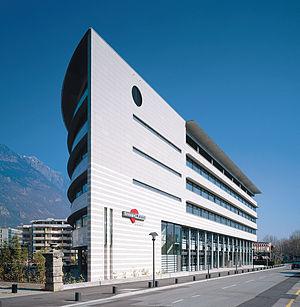
Siège principal du Groupe mutuel.
Le Groupe mutuel est une compagnie d'assurance suisse. Elle est active dans les domaines de la santé, de la vie, du patrimoine et des entreprises. Avec plus de 1,3 million d’assurés, le Groupe Mutuel est une des principales compagnies d'assurance-maladie en Suisse. Actif aussi dans la prévoyance professionnelle et l’assurance-vie, il propose la palette des assurances de personnes.